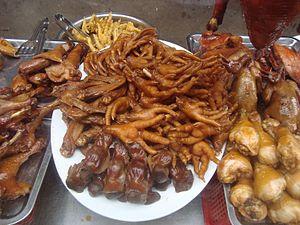
Les pattes de poulet sont des morceaux traditionnellement cuisinés dans plusieurs régions du monde : Asie, Amérique du Sud et centrale, Europe de l'Est et Afrique du Sud. Les pattes sont des abats de volaille.